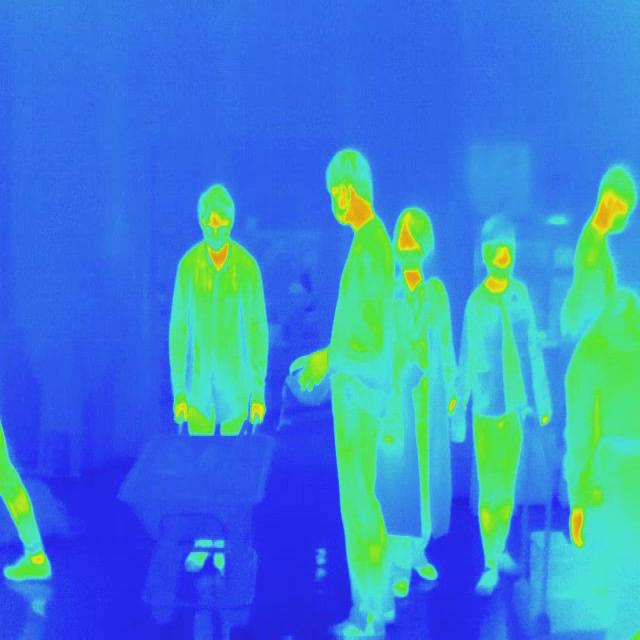
Detected objects:
label: person
label: person
label: person
label: person
label: person
label: person